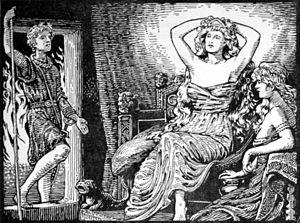
Gerd ou Gerda est la fille de Gymir et d'Aurboda et est la plus belle des géantes dans la mythologie nordique. En anglais, on peut trouver les graphies Gerðr, Gerd ou Gerth.